Deicing

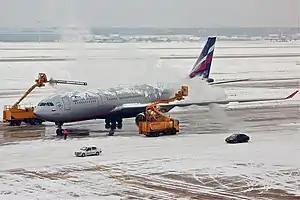
An Aeroflot Airbus A330 being de-iced at Sheremetyevo International Airport

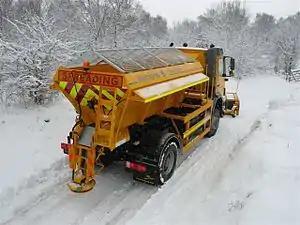
Econ Salt Spreader

De-icing is the process of removing snow, ice or frost from a surface. Anti-icing is the application of chemicals that not only de-ice but also remain on a surface and continue to delay the reformation of ice for a certain period of time, or prevent adhesion of ice to make mechanical removal easier.